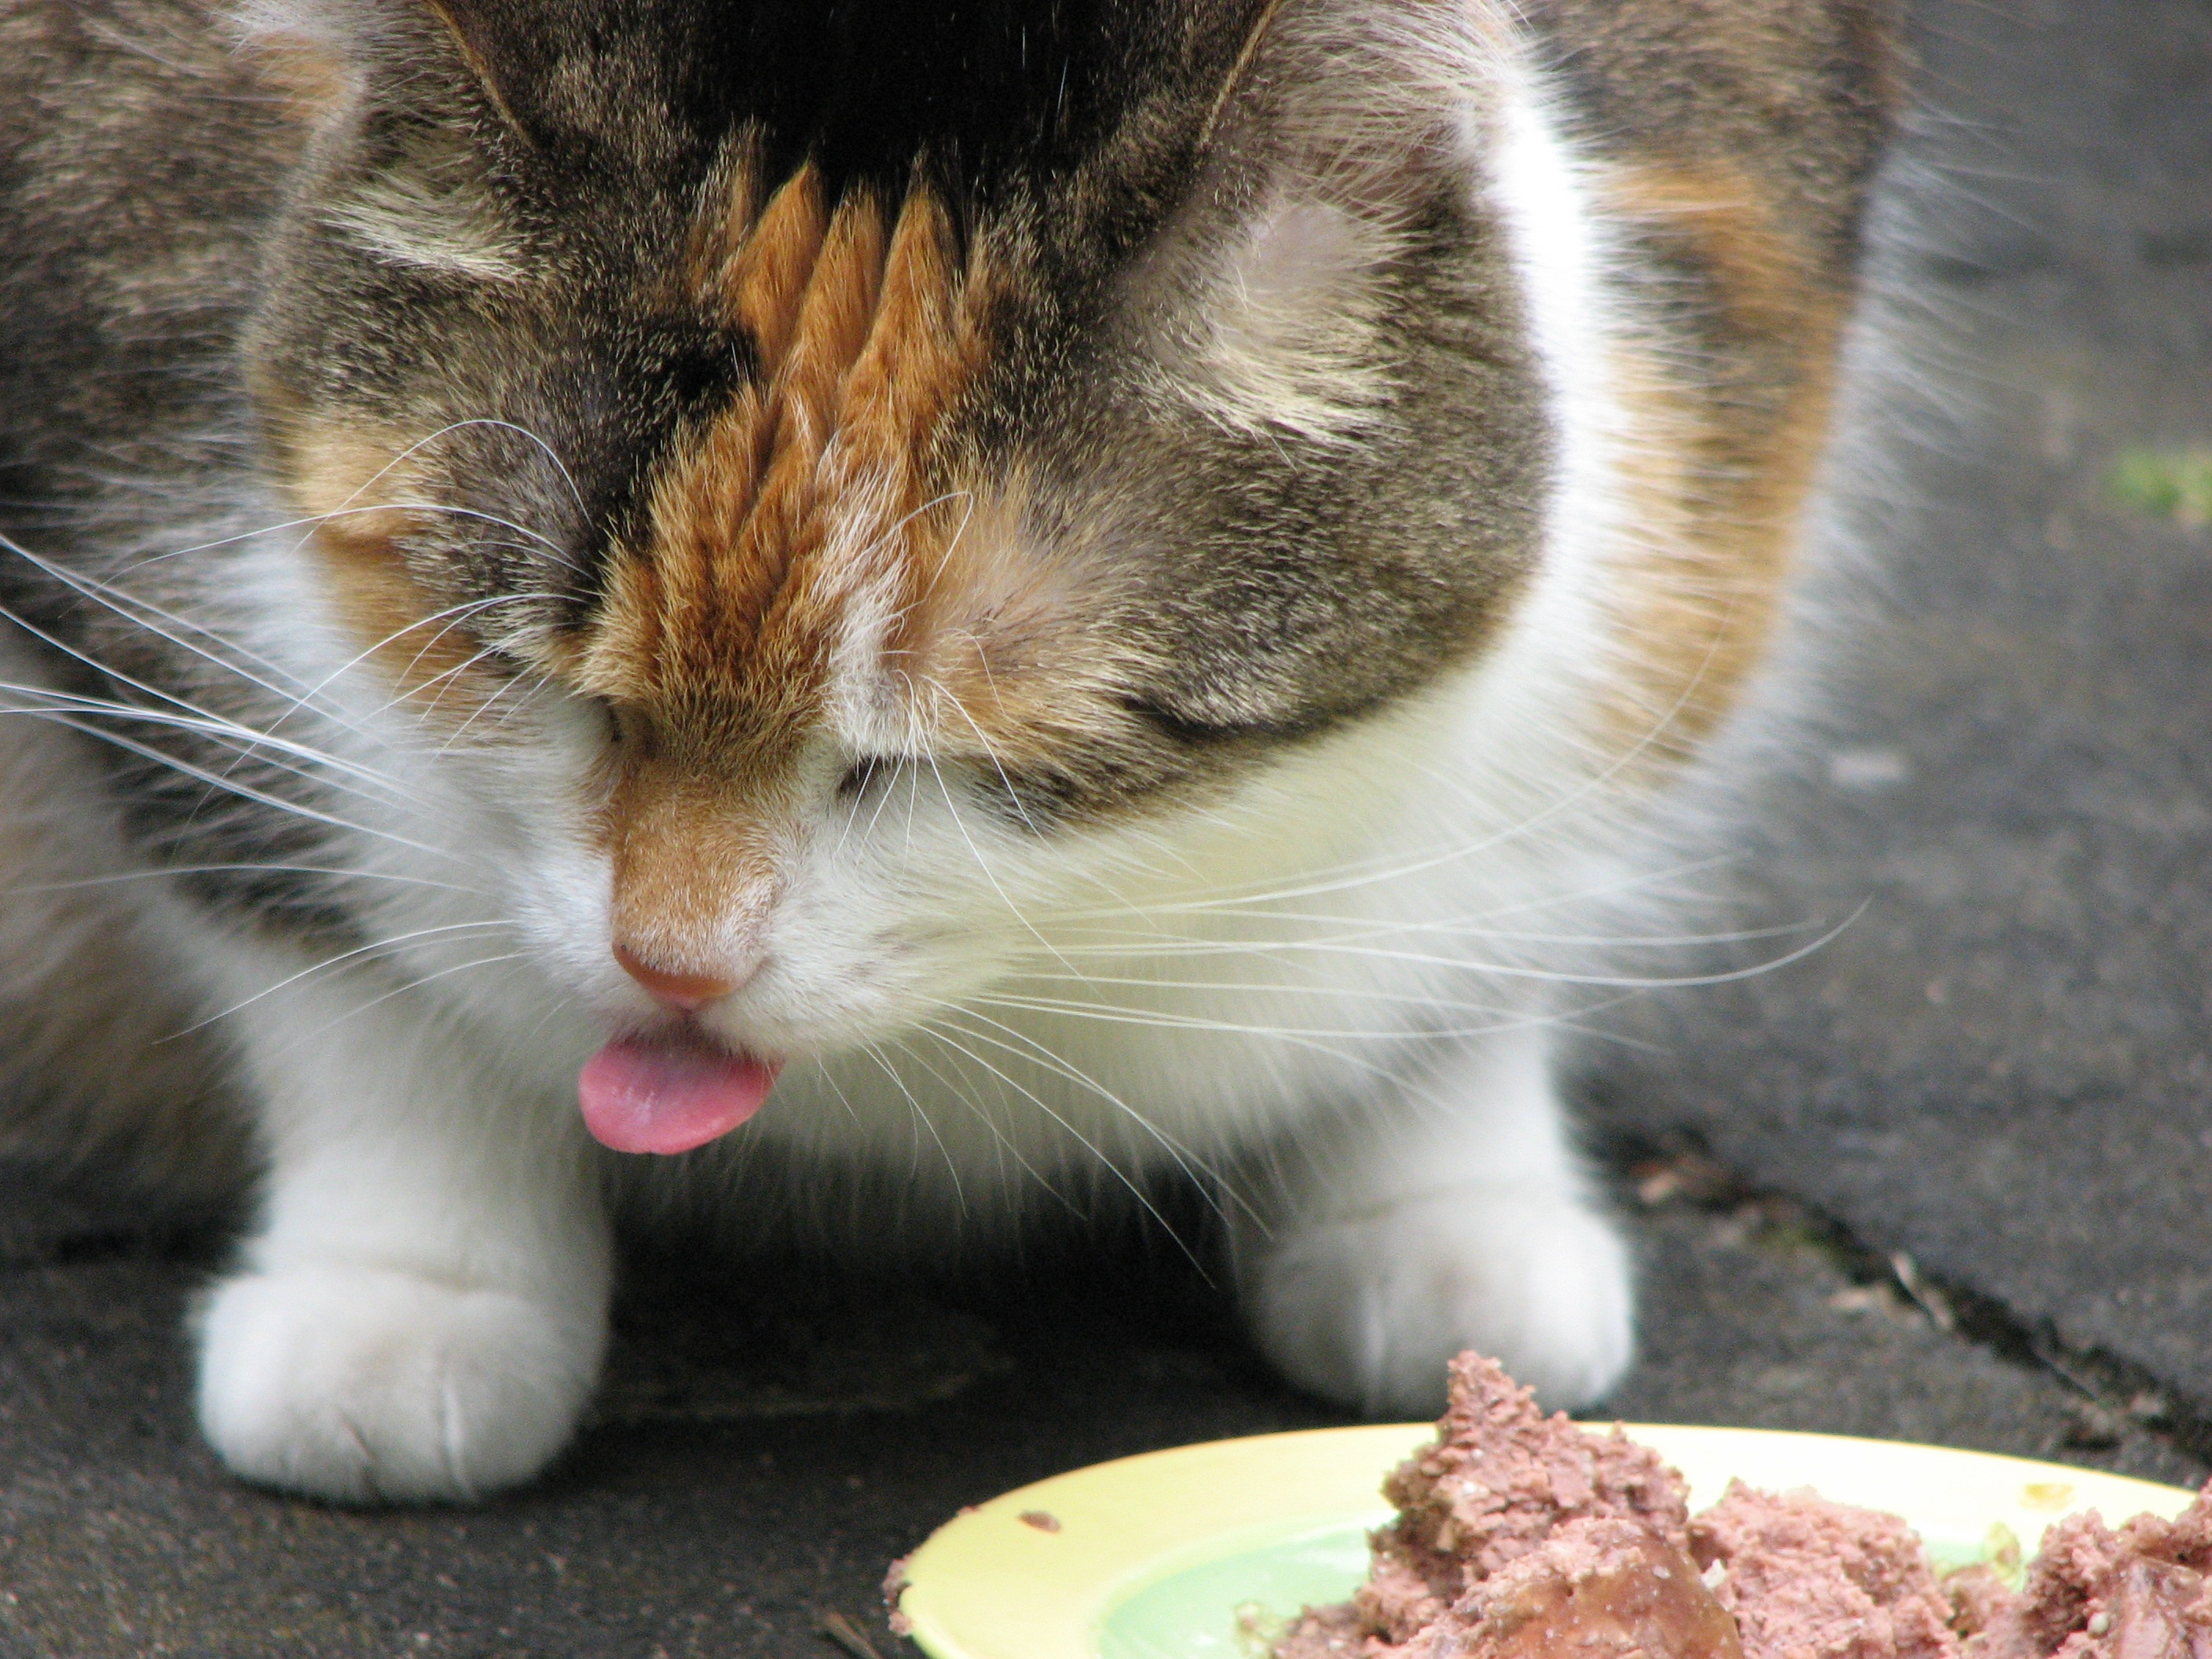
animal, pet, portrait, kitten, cat, mammal, eat, face, nose, whiskers, adidas, vertebrate, tongue, mieze, enjoy, domestic cat, nasty, animal portrait, lucky cat, satisfied, tabby cat, european shorthair, cat tongue, small to medium sized cats, cat like mammal, domestic short haired cat, bah